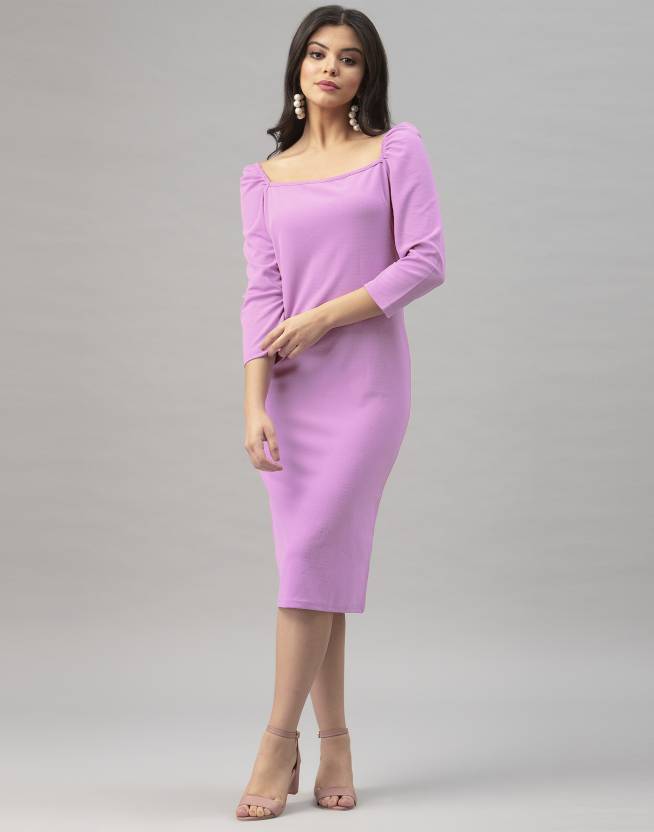
Product: Women Bodycon Purple Dress
Price: ₹359
Colors: Purple
Pattern: Solid, Tie & Dye, Embellished
Description: Pink Color Knitted Lycra Bodycon Dress With Square Neck And Puff Sleeves
Other details: Dress Length : 41 inch, Sleeve Length : 20 inch